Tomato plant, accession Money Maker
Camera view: vertical (180 deg); turntable rotation: 240 degrees
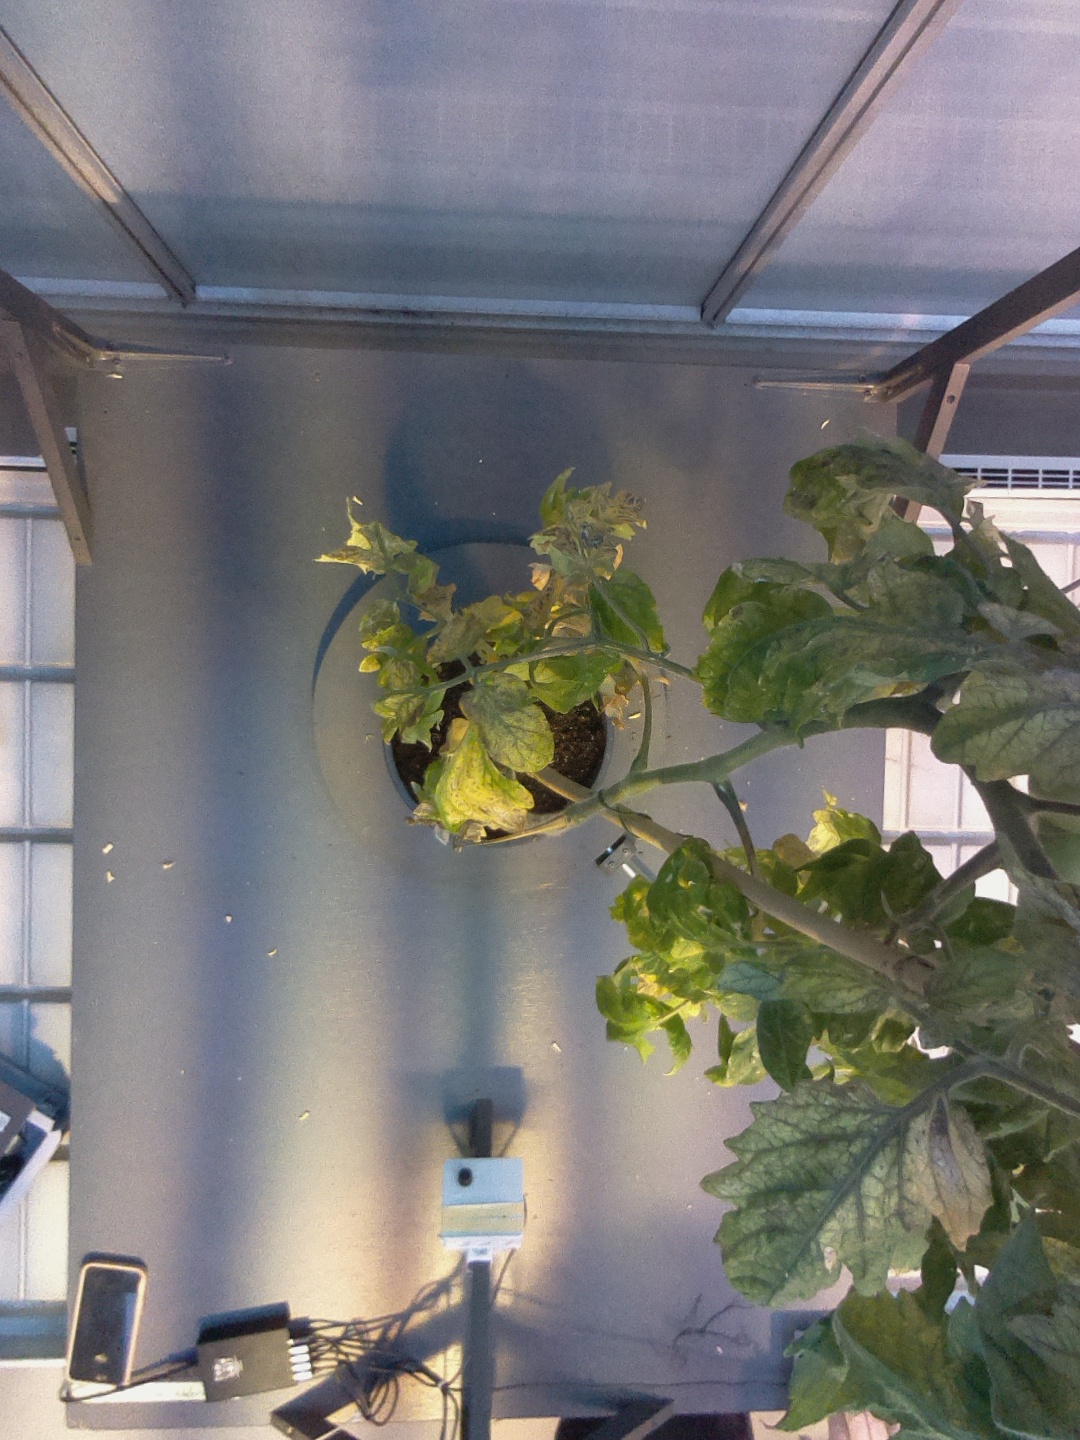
BBCH growth stage 83: 30%-40% of fruits show typical fully ripe color